Wilhelm Schlüter

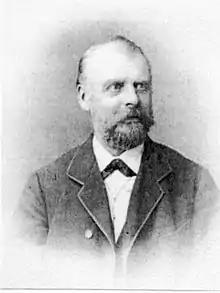

Wilhelm Schlüter was the proprietor of "das Naturwissenschaftliche Institut - Naturalien und Lehrmittelhandlung" in Halle an der Saale. He sold many important bird and insect collections to museums and private collections. He also supplied specimens, equipment and books to universities. He was associated with the ornithologists Otto Kleinschmidt, Oscar Rudolph Neumann and August Carl Eduard Baldamus and sold bird specimens collected by Herbert and Bruno Geisler in New Guinea, by Gustav Schrader in the Near East and by Carl Constantin Platen in China and South East Asia.